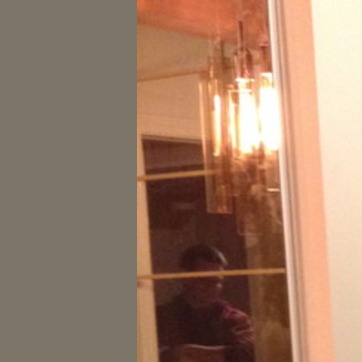
Material: mirror